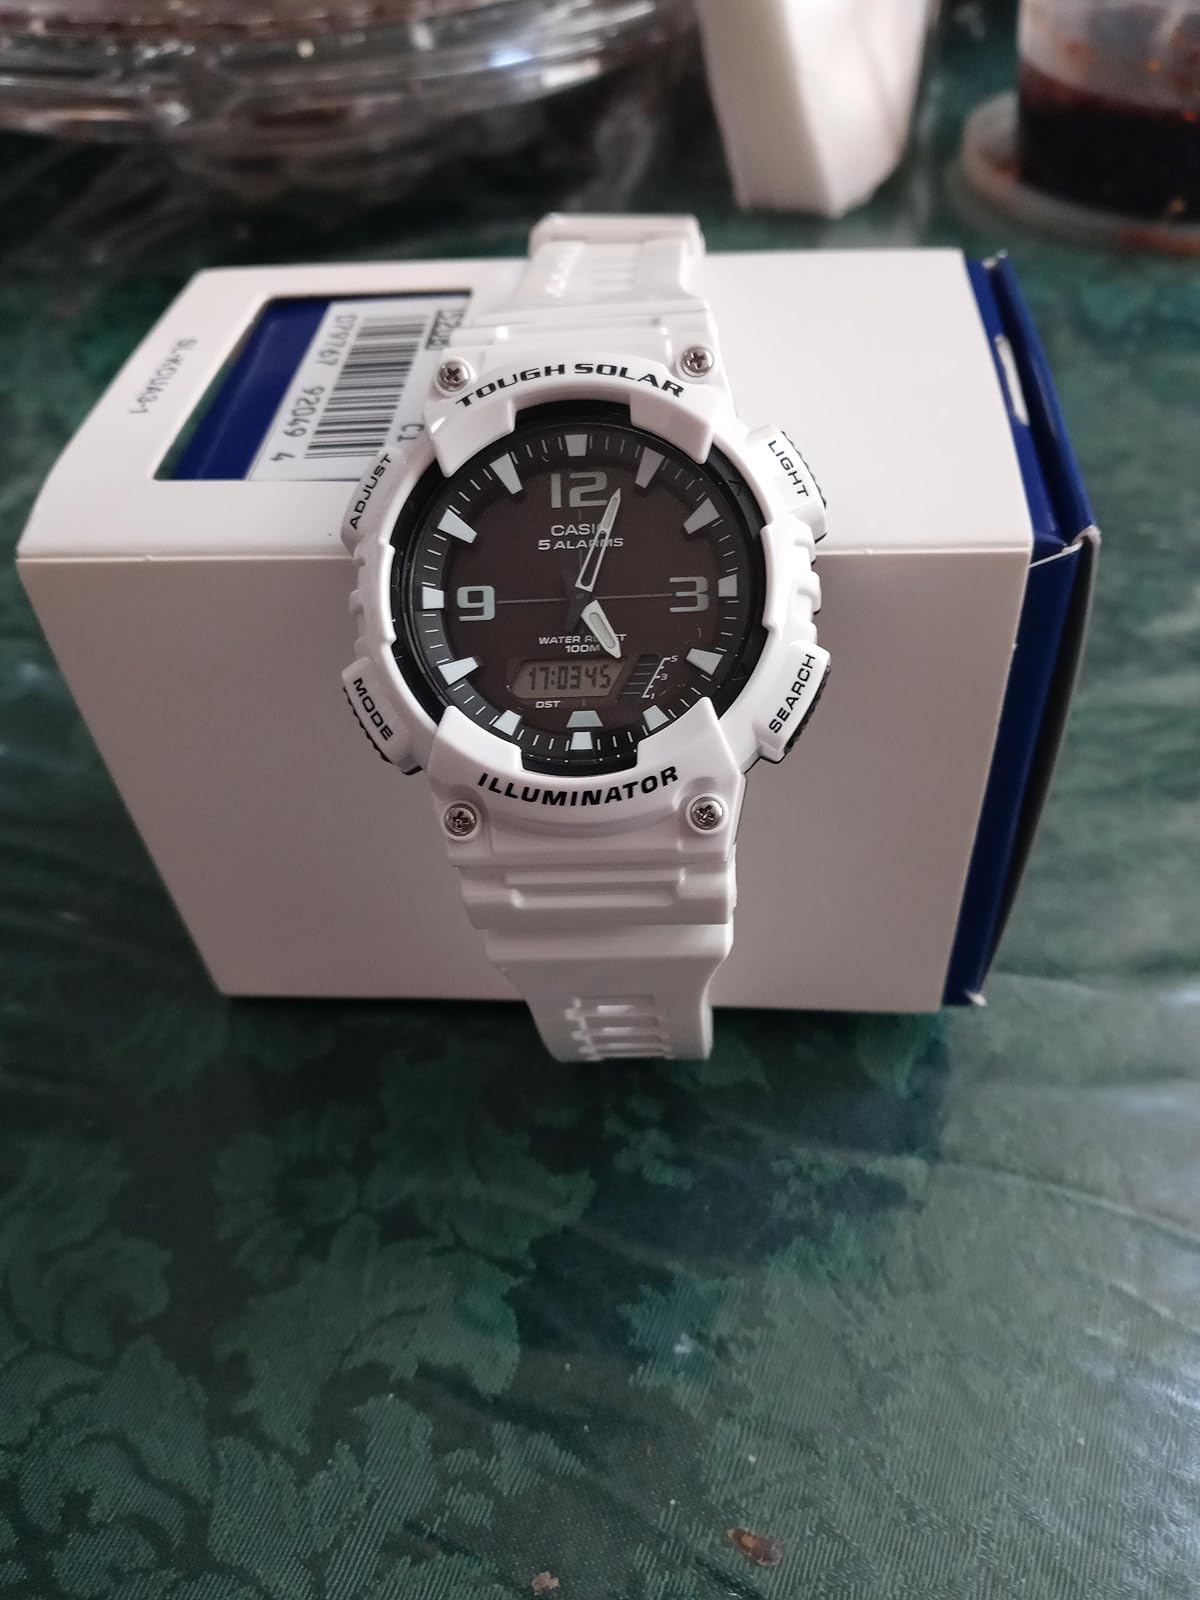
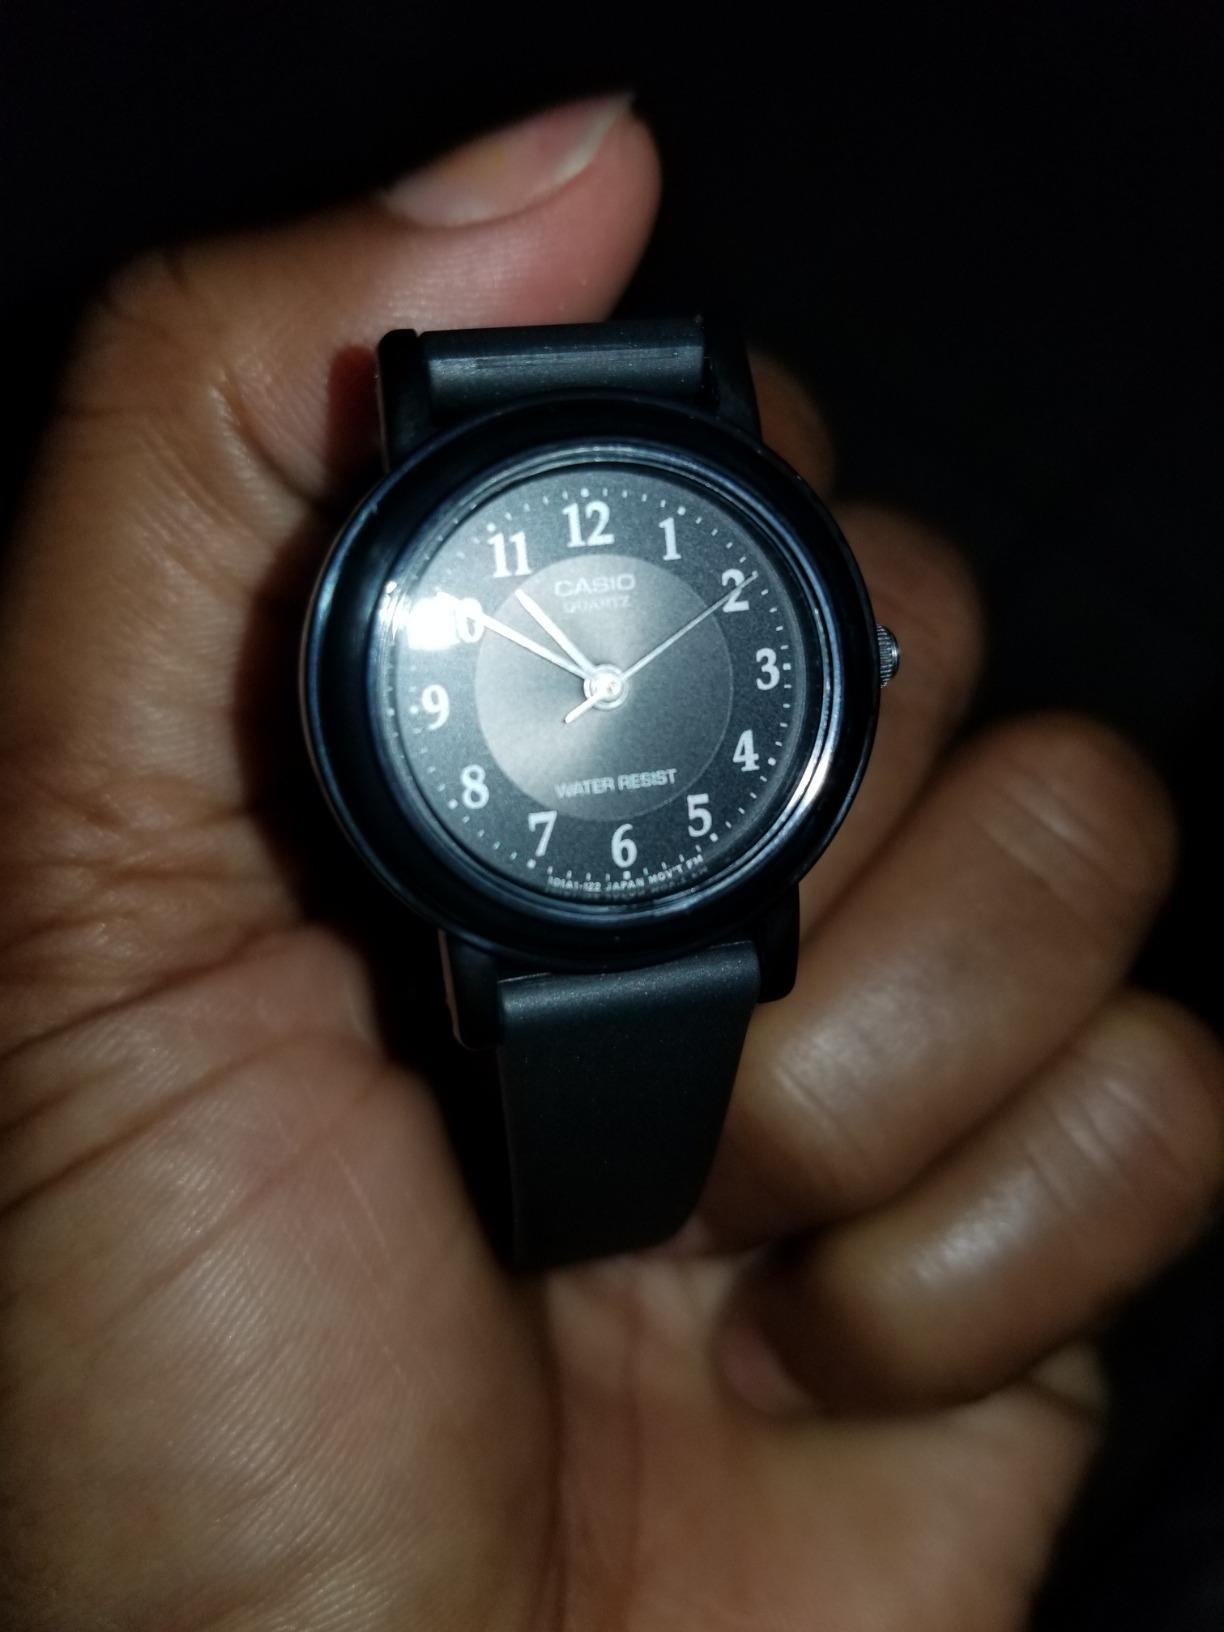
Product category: accessories_watch
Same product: no